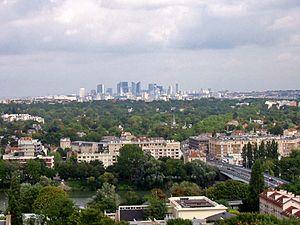
Le Pecq (Yvelines) vu de la terrasse du château de Saint-Germain-en-Laye (à l'horizon, les tours de La Défense) Photo JH Mora, août 2005 Catégorie:Image du Pecq Pecq
L'actuel pont du Pecq, appelé officiellement « pont Georges-Pompidou », est un pont routier qui enjambe la Seine dans la commune du Pecq, dont le territoire s'étend sur les deux rives du fleuve. Ce pont se situe entre le pont de l'île de la Loge et le viaduc ferroviaire du Pecq.
Cette liste contient les ponts présents sur la Seine et ses bras. Elle est donnée par département de l'aval du fleuve vers son amont et précise, après chaque pont, le nom des communes qu'elle relie, en commençant par celle située sur la rive gauche du fleuve.
Le Pecq est une commune française située dans le département des Yvelines en région Île-de-France.